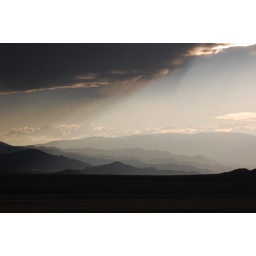
the sun shines through some of the clouds and shows the different mountains in the distance